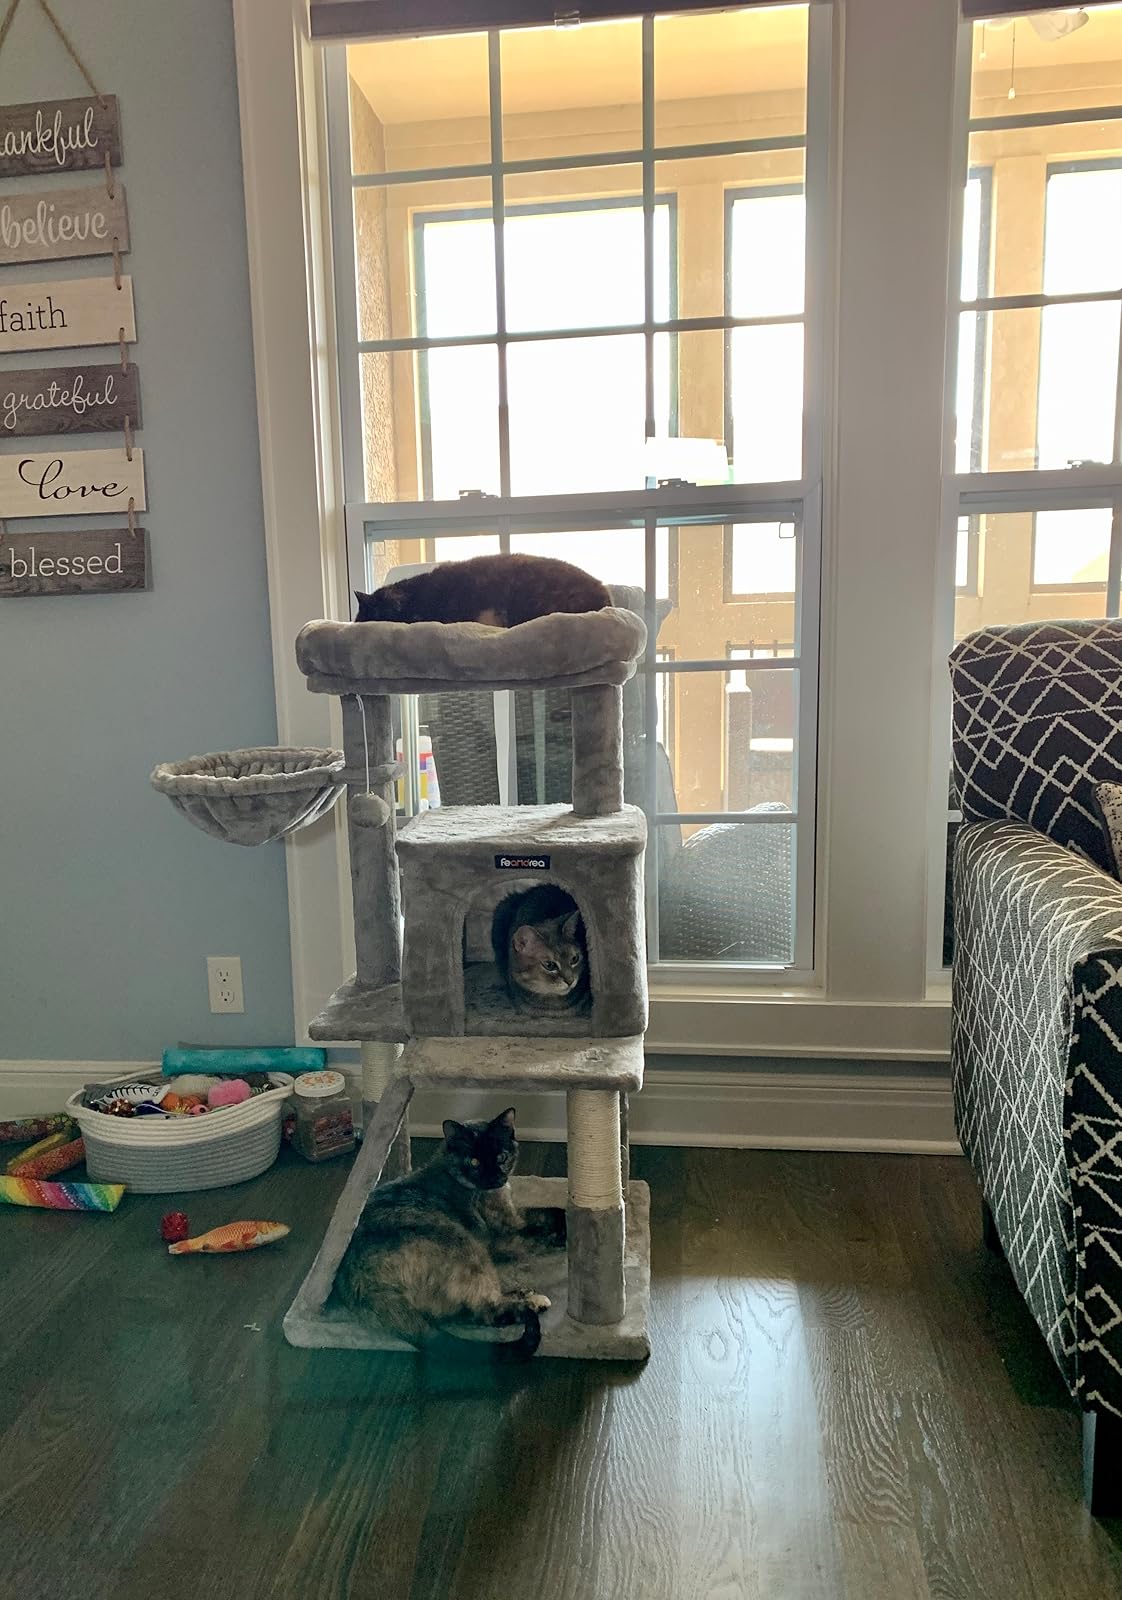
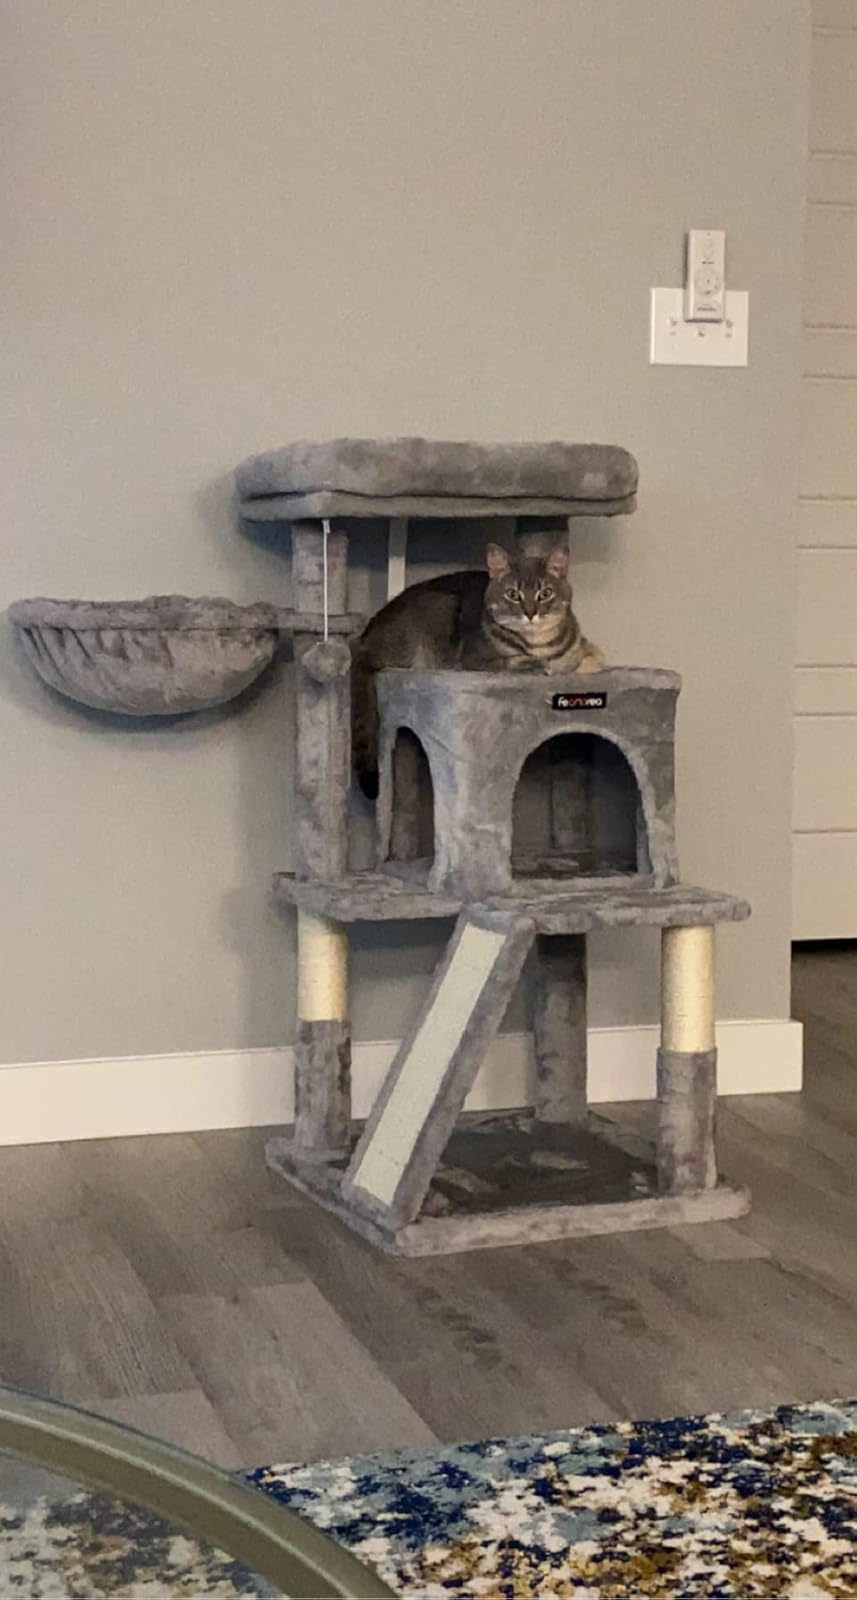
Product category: items_cat tree
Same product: yes